Cinema of Afghanistan

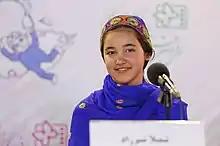
Shamila Shirzad is the first Afghan actress to win any award at the Fajr Film Festival.

The public cinema industry has not managed to recover, with many cinemas in Kabul either falling into disrepair or attracting low numbers of customers. The issue reached national attention at the end of 2020 when the municipality decided to demolish the neglected but historic Cinema Park, sparking protests by activists.